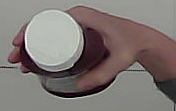
Product: heinz_ketchup